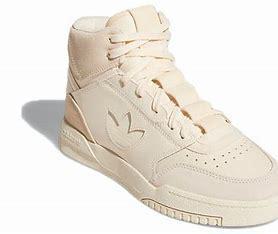
Brand: adidas
Model: Drop Step Skate